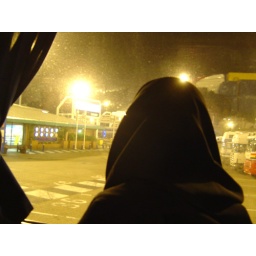
Islamic woman sitting by my side at the bus to Amsterdam